Provincial Executive Committees of the African National Congress

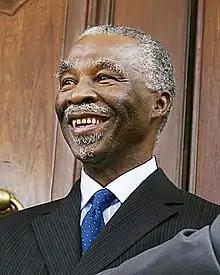
Critics accused ANC president Thabo Mbeki of creating "two centres of power" when he appointed premiers who were not ANC provincial chairs.

In 1998, the NEC – then led by Thabo Mbeki, who had been elected ANC president in 1997 – endorsed a formal proposal to "delink" the positions of provincial chairperson and premier. Provincial chairpersons would no longer automatically become the ANC's presumptive candidates for the premiership. Mbeki explained that the ANC was "more concerned with the ability to run the provincial administration than the popularity of the individual". In the next general elections in 1999 and 2004, which also saw Mbeki elected as president of South Africa, this new policy was applied and was generally extremely poorly received within the ANC: members and subnational leaders resented what they perceived as "the imposition of relative outsiders as premiers". In the Free State, for example, supporters of longstanding ANC provincial chairperson Ace Magashule battled with a series of premiers viewed as Mbeki acolytes. The ANC and national media began to debate the so-called "two centres of power" theory, which held that the delinkage had created two centres of power in each province, one in the party and one in the state, which led to tensions within the party and undermined the efficacy and cohesiveness of governance by the state. In later years, Mbeki called this argument "faulty", said it had been "cooked up in order to achieve particular objectives", and defended his policy as necessary to entrench the separation of party and state.